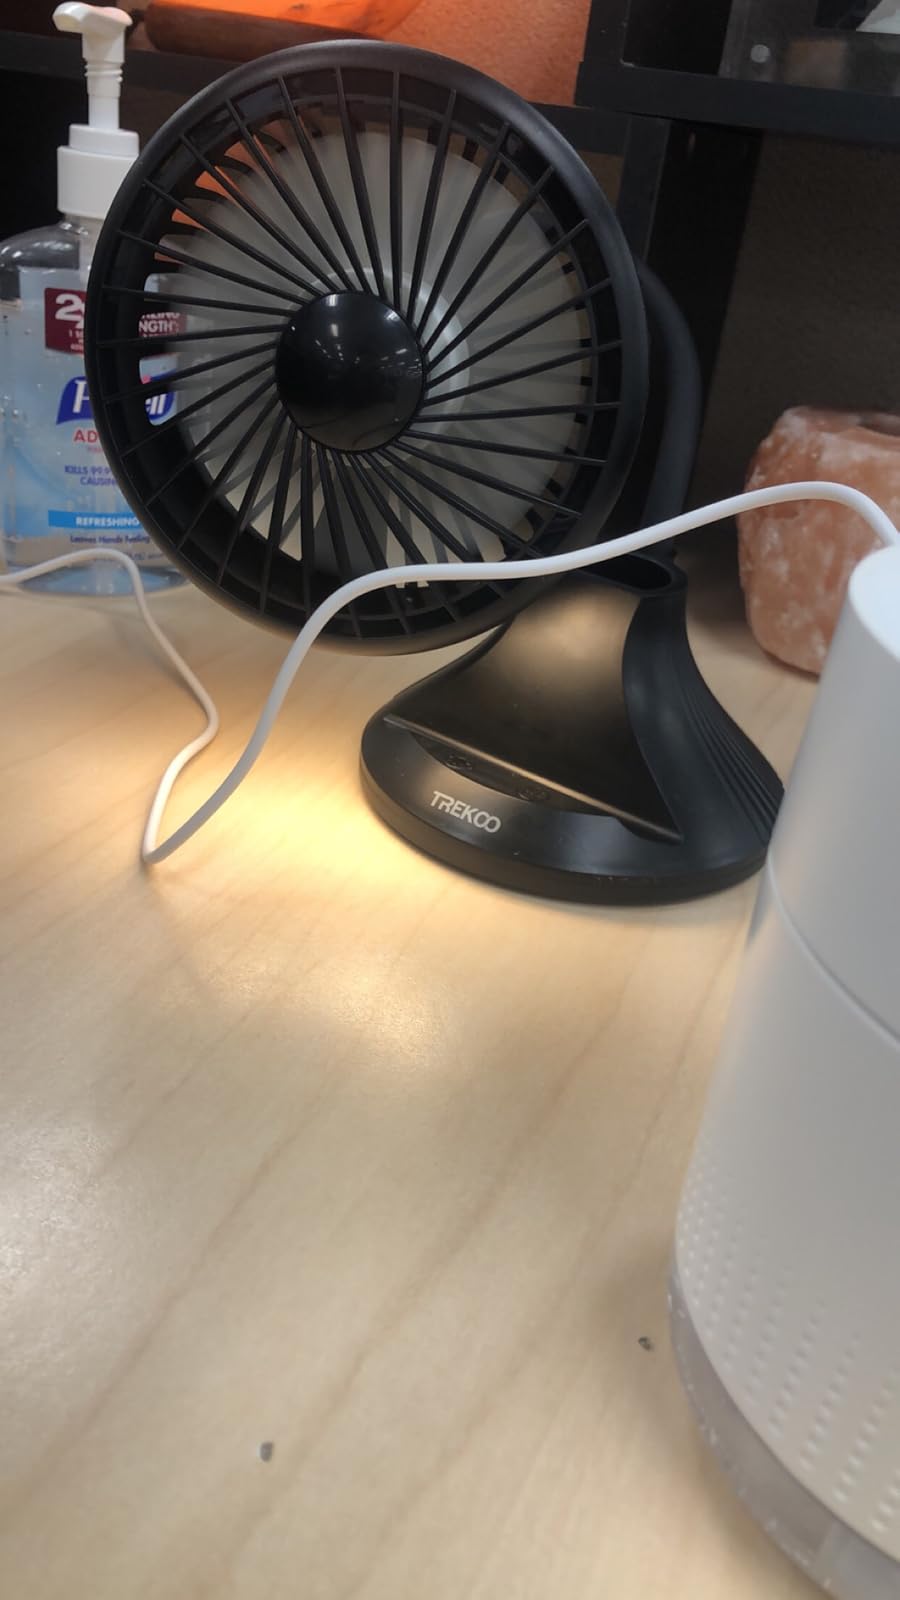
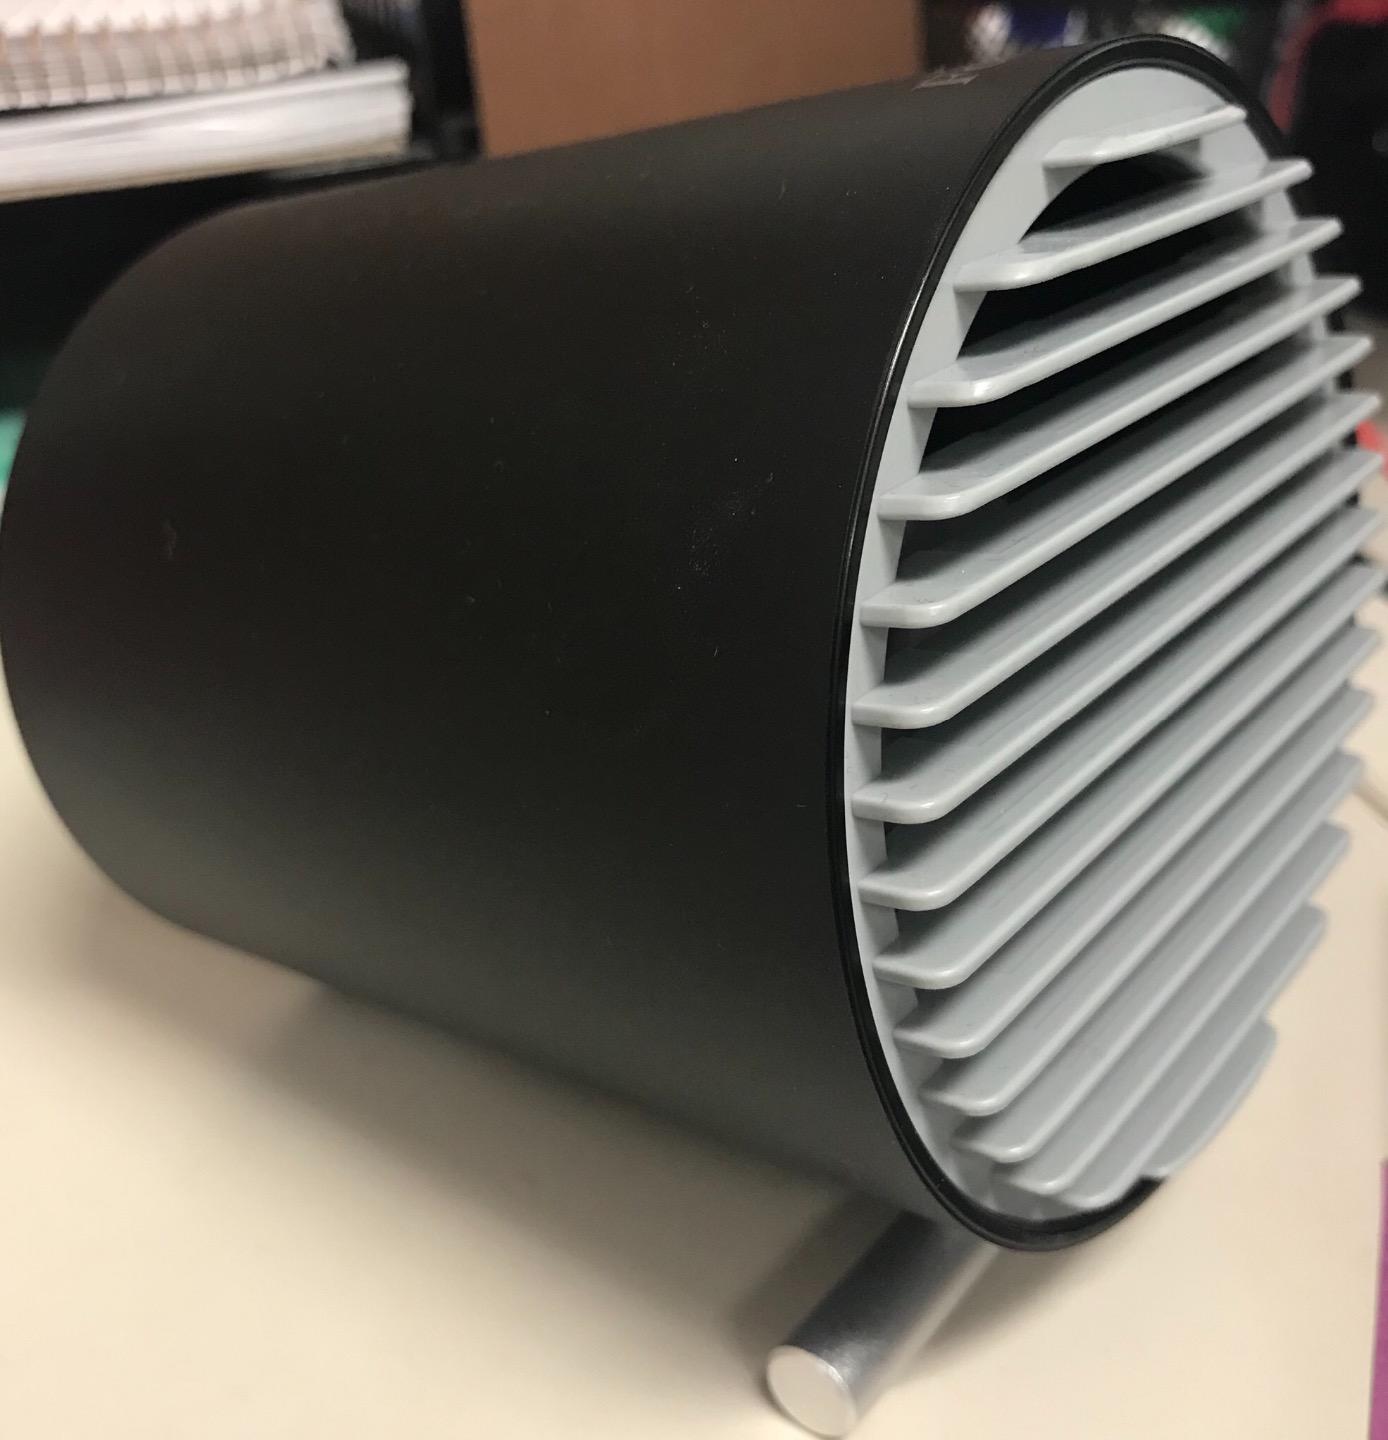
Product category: fan
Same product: no